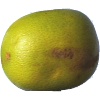
Label: Pomelo Sweetie 1